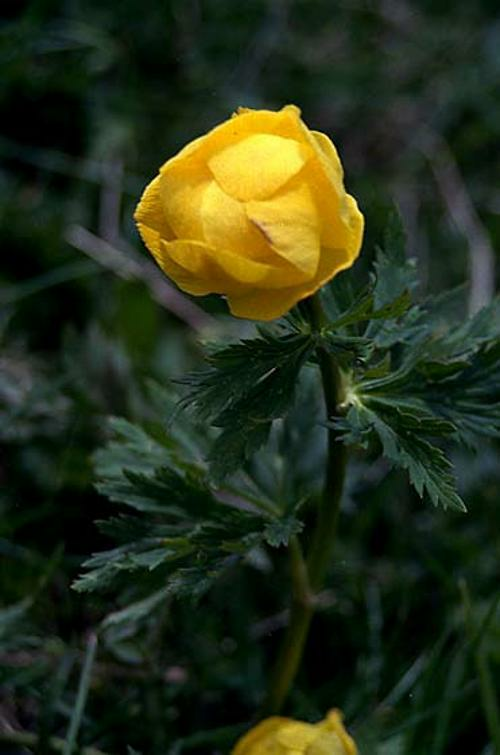
Flower: globe-flower